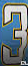
Number: 3